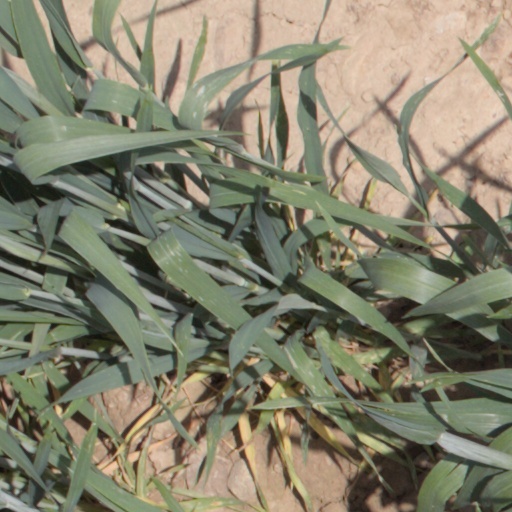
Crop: wheat